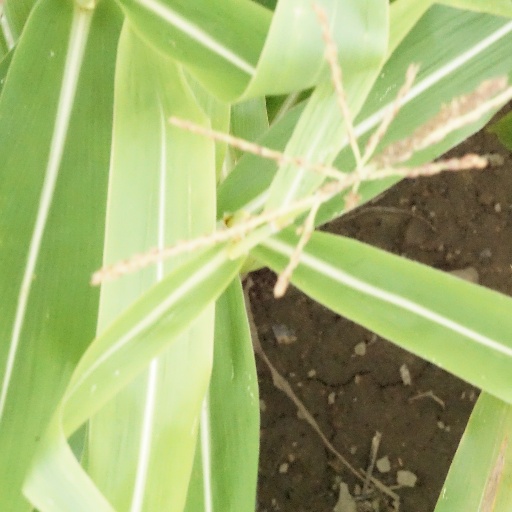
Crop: maize; corn